Tomer Frankel

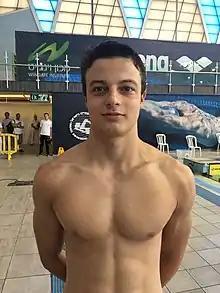
Tomer Frankel, July 2018

Tomer Frankel (born 18 October 2000) is an Israeli Olympic swimmer. He is the former European junior champion in the 100m freestyle and the freestyle (2018 Helsinki), and competed at the 2020 Tokyo Olympics. Frankel represented Israel at the 2024 Paris Olympics in the 100 metre freestyle, 100 metre butterfly, 4 × 100 metre freestyle relay, and 4 × 200 metre freestyle relay.